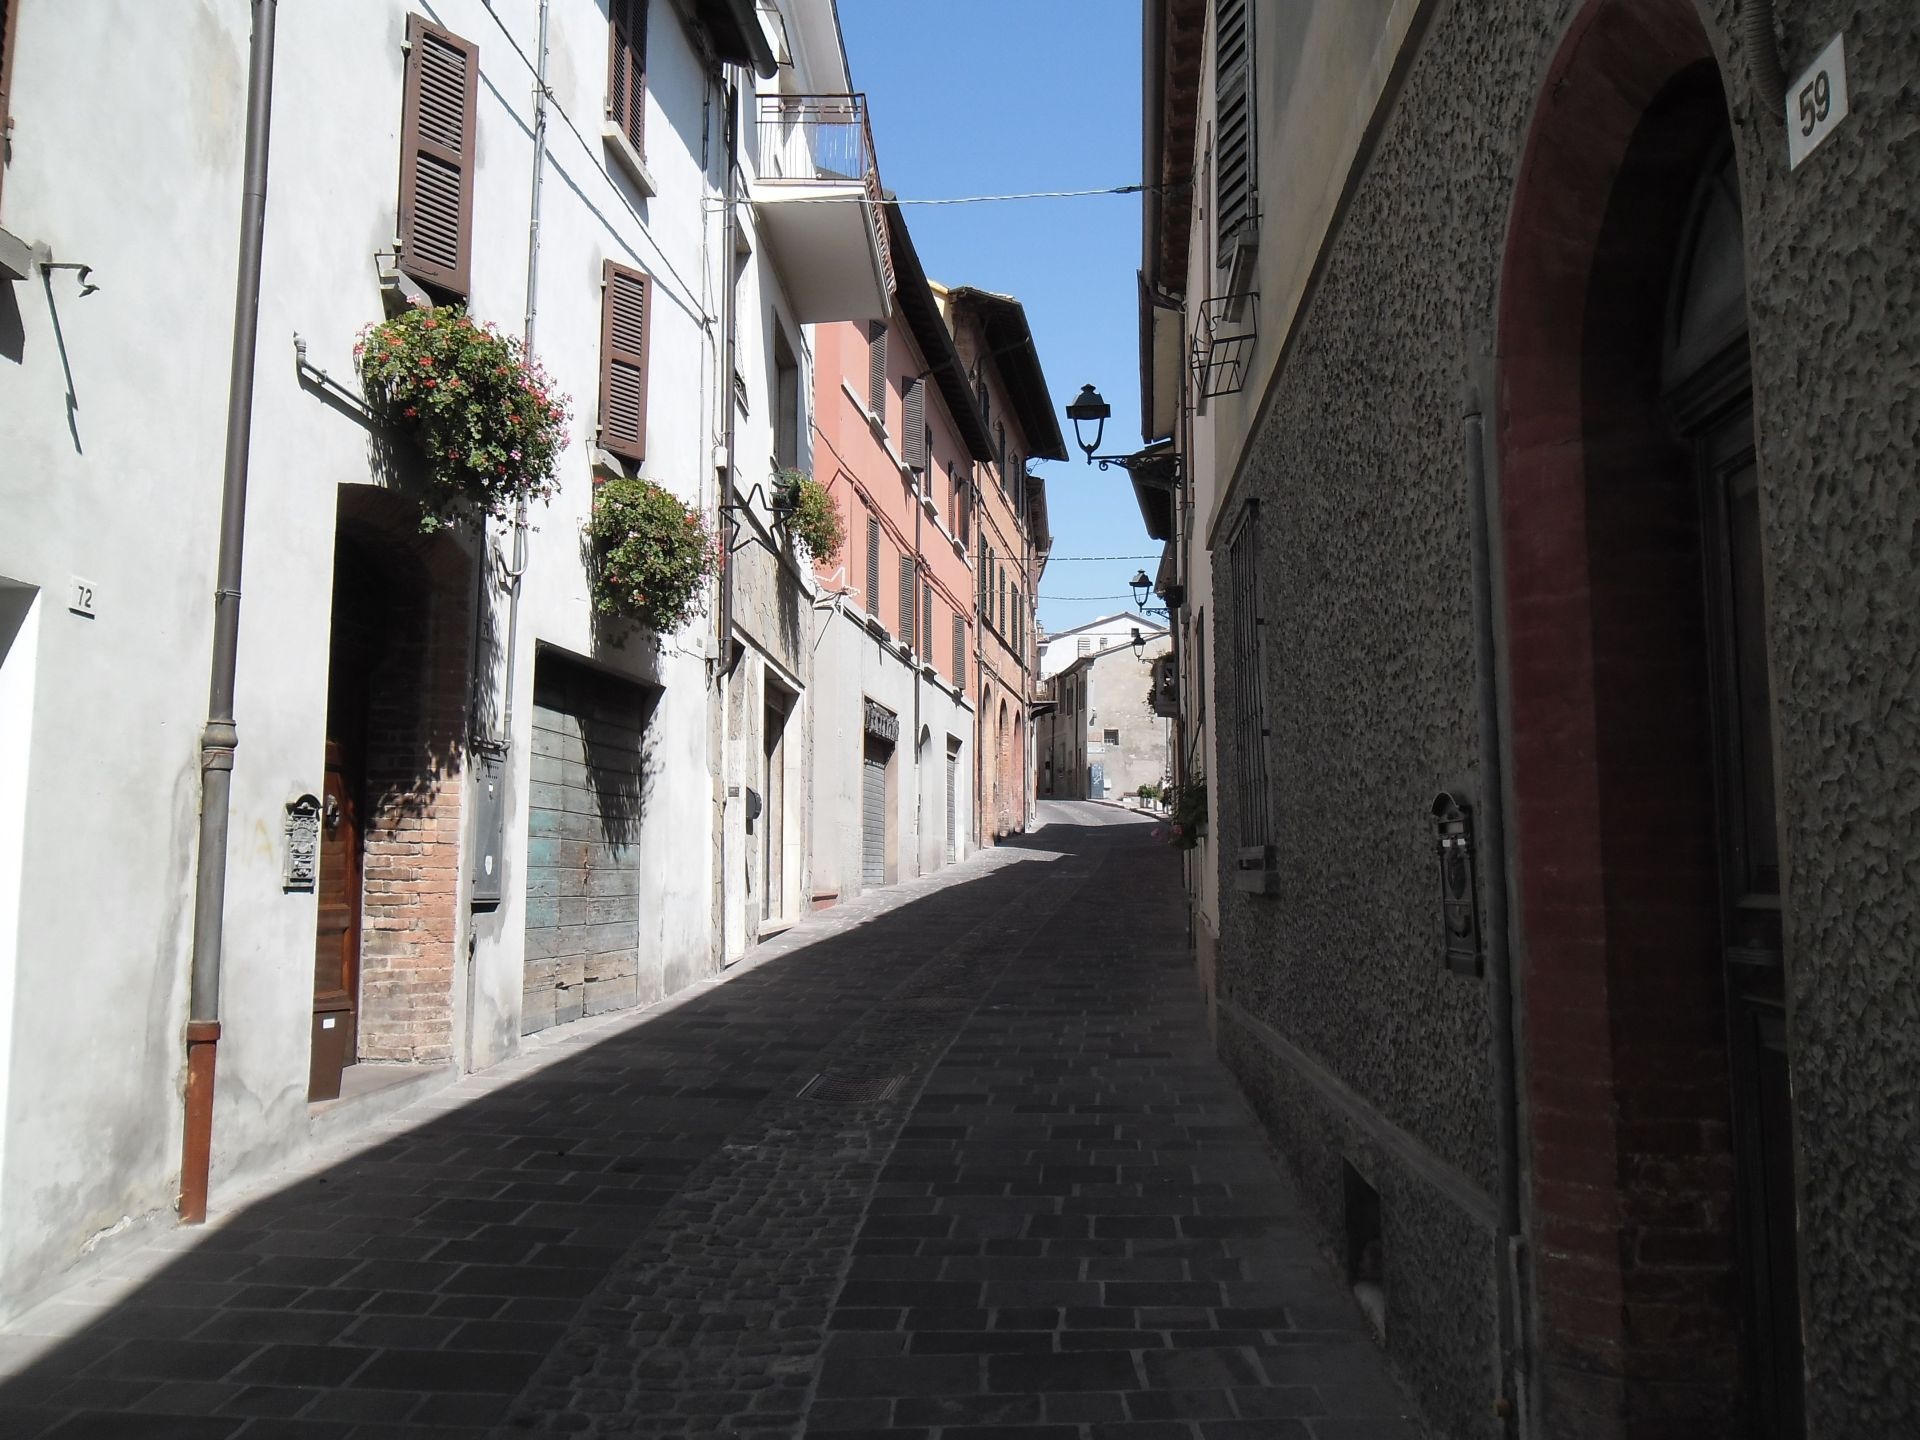
road, street, town, alley, wall, lane, hills, infrastructure, neighbourhood, historical centre, urban area, romagna, human settlement, bertinoro